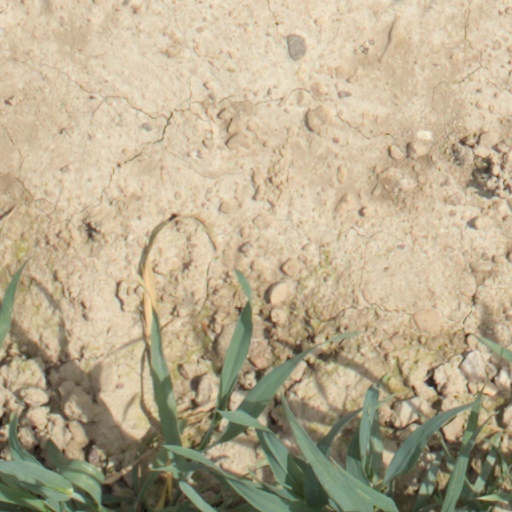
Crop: wheat